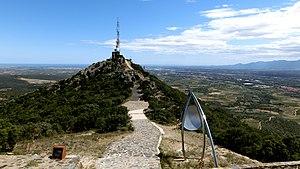
Le relais hertzien de Força Réal, vue vers la mer Méditerranée